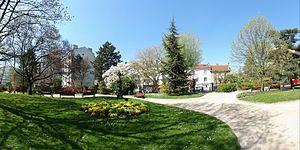
Parc Victor Roy (Parc de l'Hôtel de ville)
La Garenne-Colombes, également nommée localement La Garenne, est une commune française située dans le département des Hauts-de-Seine en région Île-de-France.